Midnight Madness (basketball)

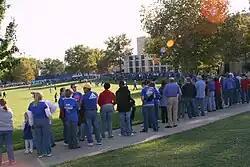
Kansas Jayhawks men's basketball fans wait to attend Late Night in the Phog.

Midnight Madness is an annual event celebrating the upcoming college basketball season in which a team opens its first official practice to the public, often combining it with a pep rally and other fan-friendly activities. The tradition originated from teams holding public practices at midnight on the earliest day that the National Collegiate Athletic Association (NCAA) would allow a practice to be held. In 2013, a new NCAA rule established some flexibility around the opening of a team's practice sessions. As a result, the dates on which teams celebrate Midnight Madness can vary, but most stick with the traditional date of a Friday night closest to October 15.